Subaru Impreza (second generation)

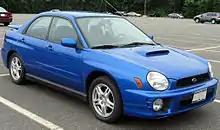
Pre-facelift Subaru Impreza WRX sedan (US)

In December 2000, Subaru updated the WRX to the second generation. The GDA WRX model also retained the 5-speed manual transmission gearbox design from the GC8. Subaru later released a new 6-speed gearbox for the STi model GDB that is significantly stronger.